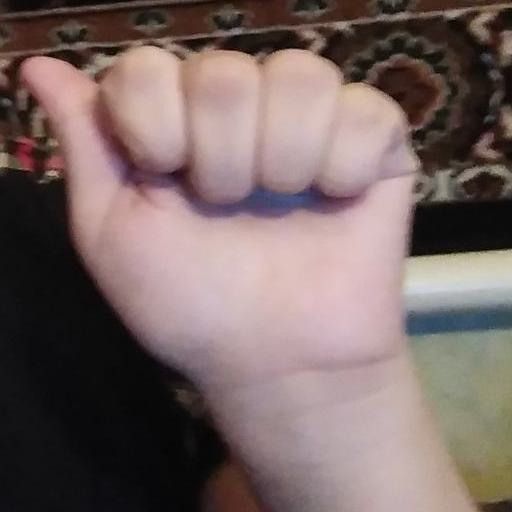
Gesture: fist